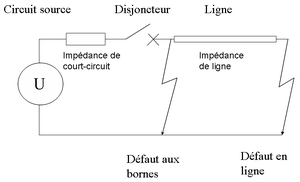
La tension transitoire de rétablissement est la tension électrique qui se rétablit aux bornes d'un appareillage électrique lorsqu'il interrompt un courant alternatif.